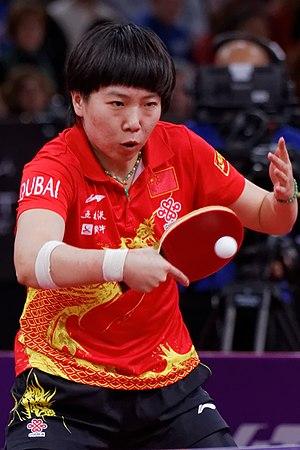
Les championnats du monde de tennis de table 2013 ont eu lieu à Paris en France du 13 au 20 mai 2013. Cinq épreuves de tennis de table figurent au programme, deux masculines, deux féminines et une mixte. La compétition se déroule au Palais omnisports de Paris-Bercy.